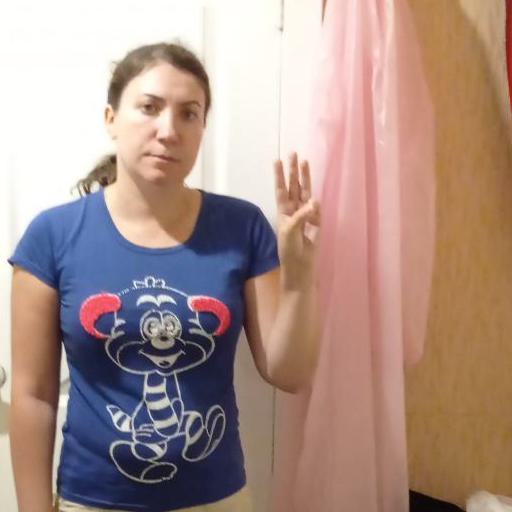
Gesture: three